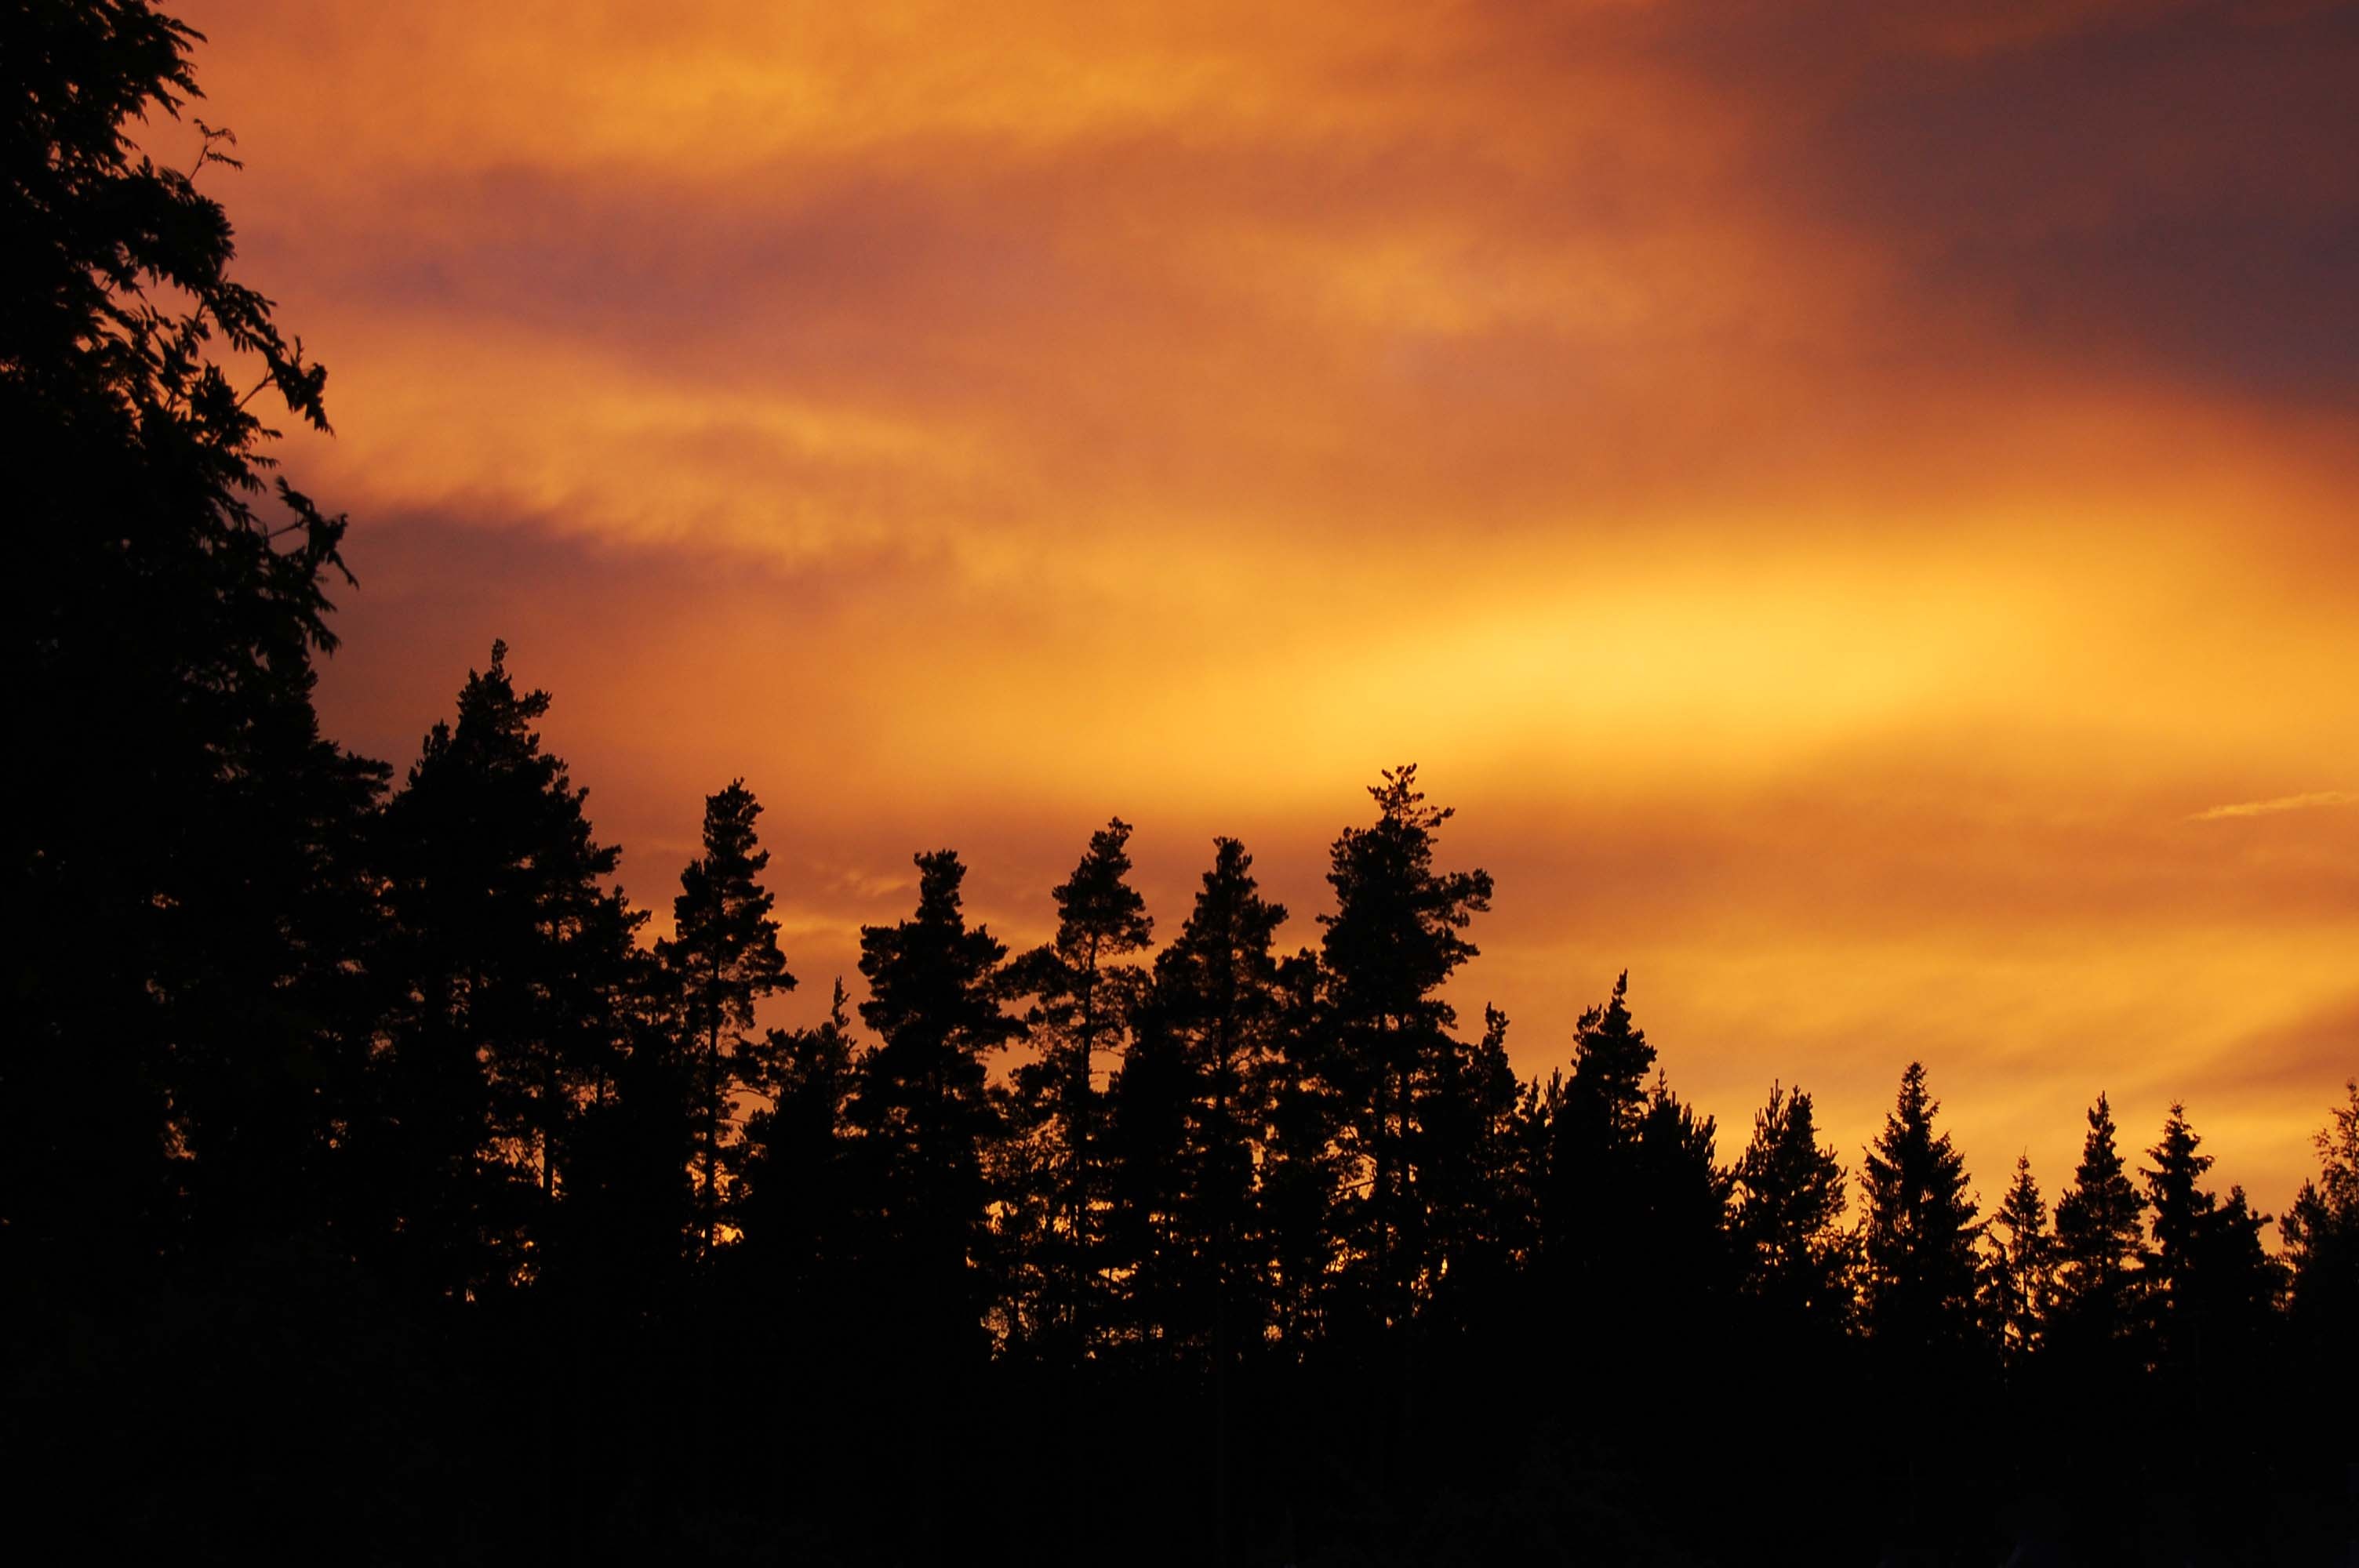
tree, nature, cloud, sky, sunrise, sunset, sunlight, morning, dawn, atmosphere, dusk, evening, darkness, sweden, swedish, afterglow, atmospheric phenomenon, red sky at morning